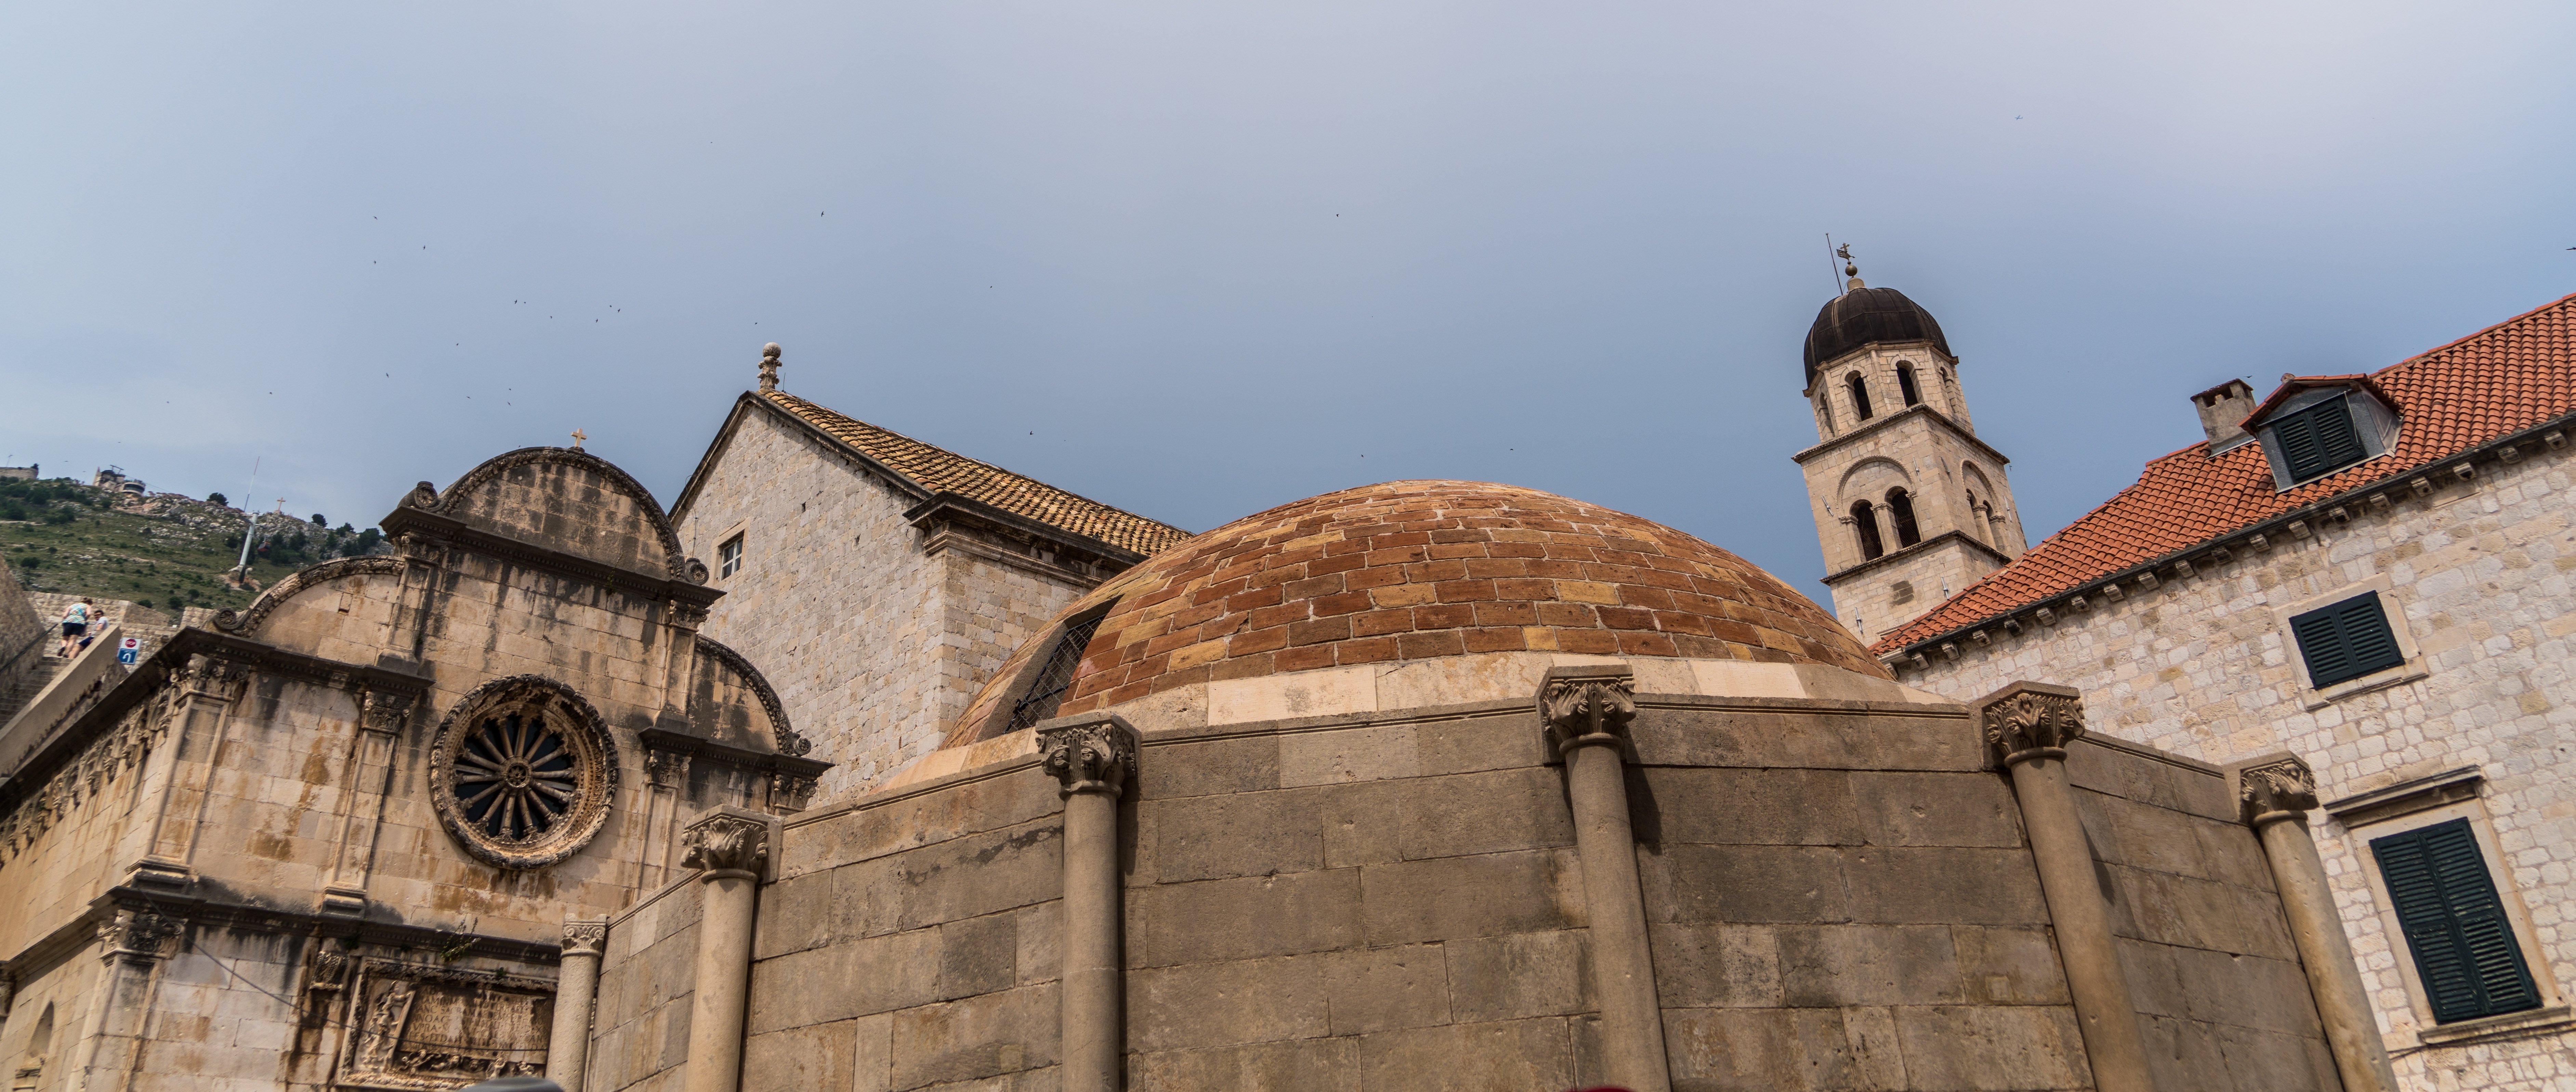
sea, outdoor, architecture, town, building, old, city, cityscape, summer, mediterranean, castle, ancient, church, cathedral, historic, tourism, place of worship, medieval, fortress, croatia, dubrovnik, monastery, history, middle ages, ancient history